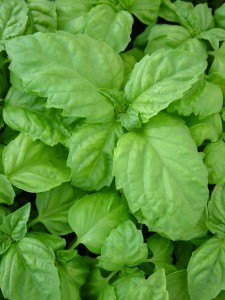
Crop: unknown
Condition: basil